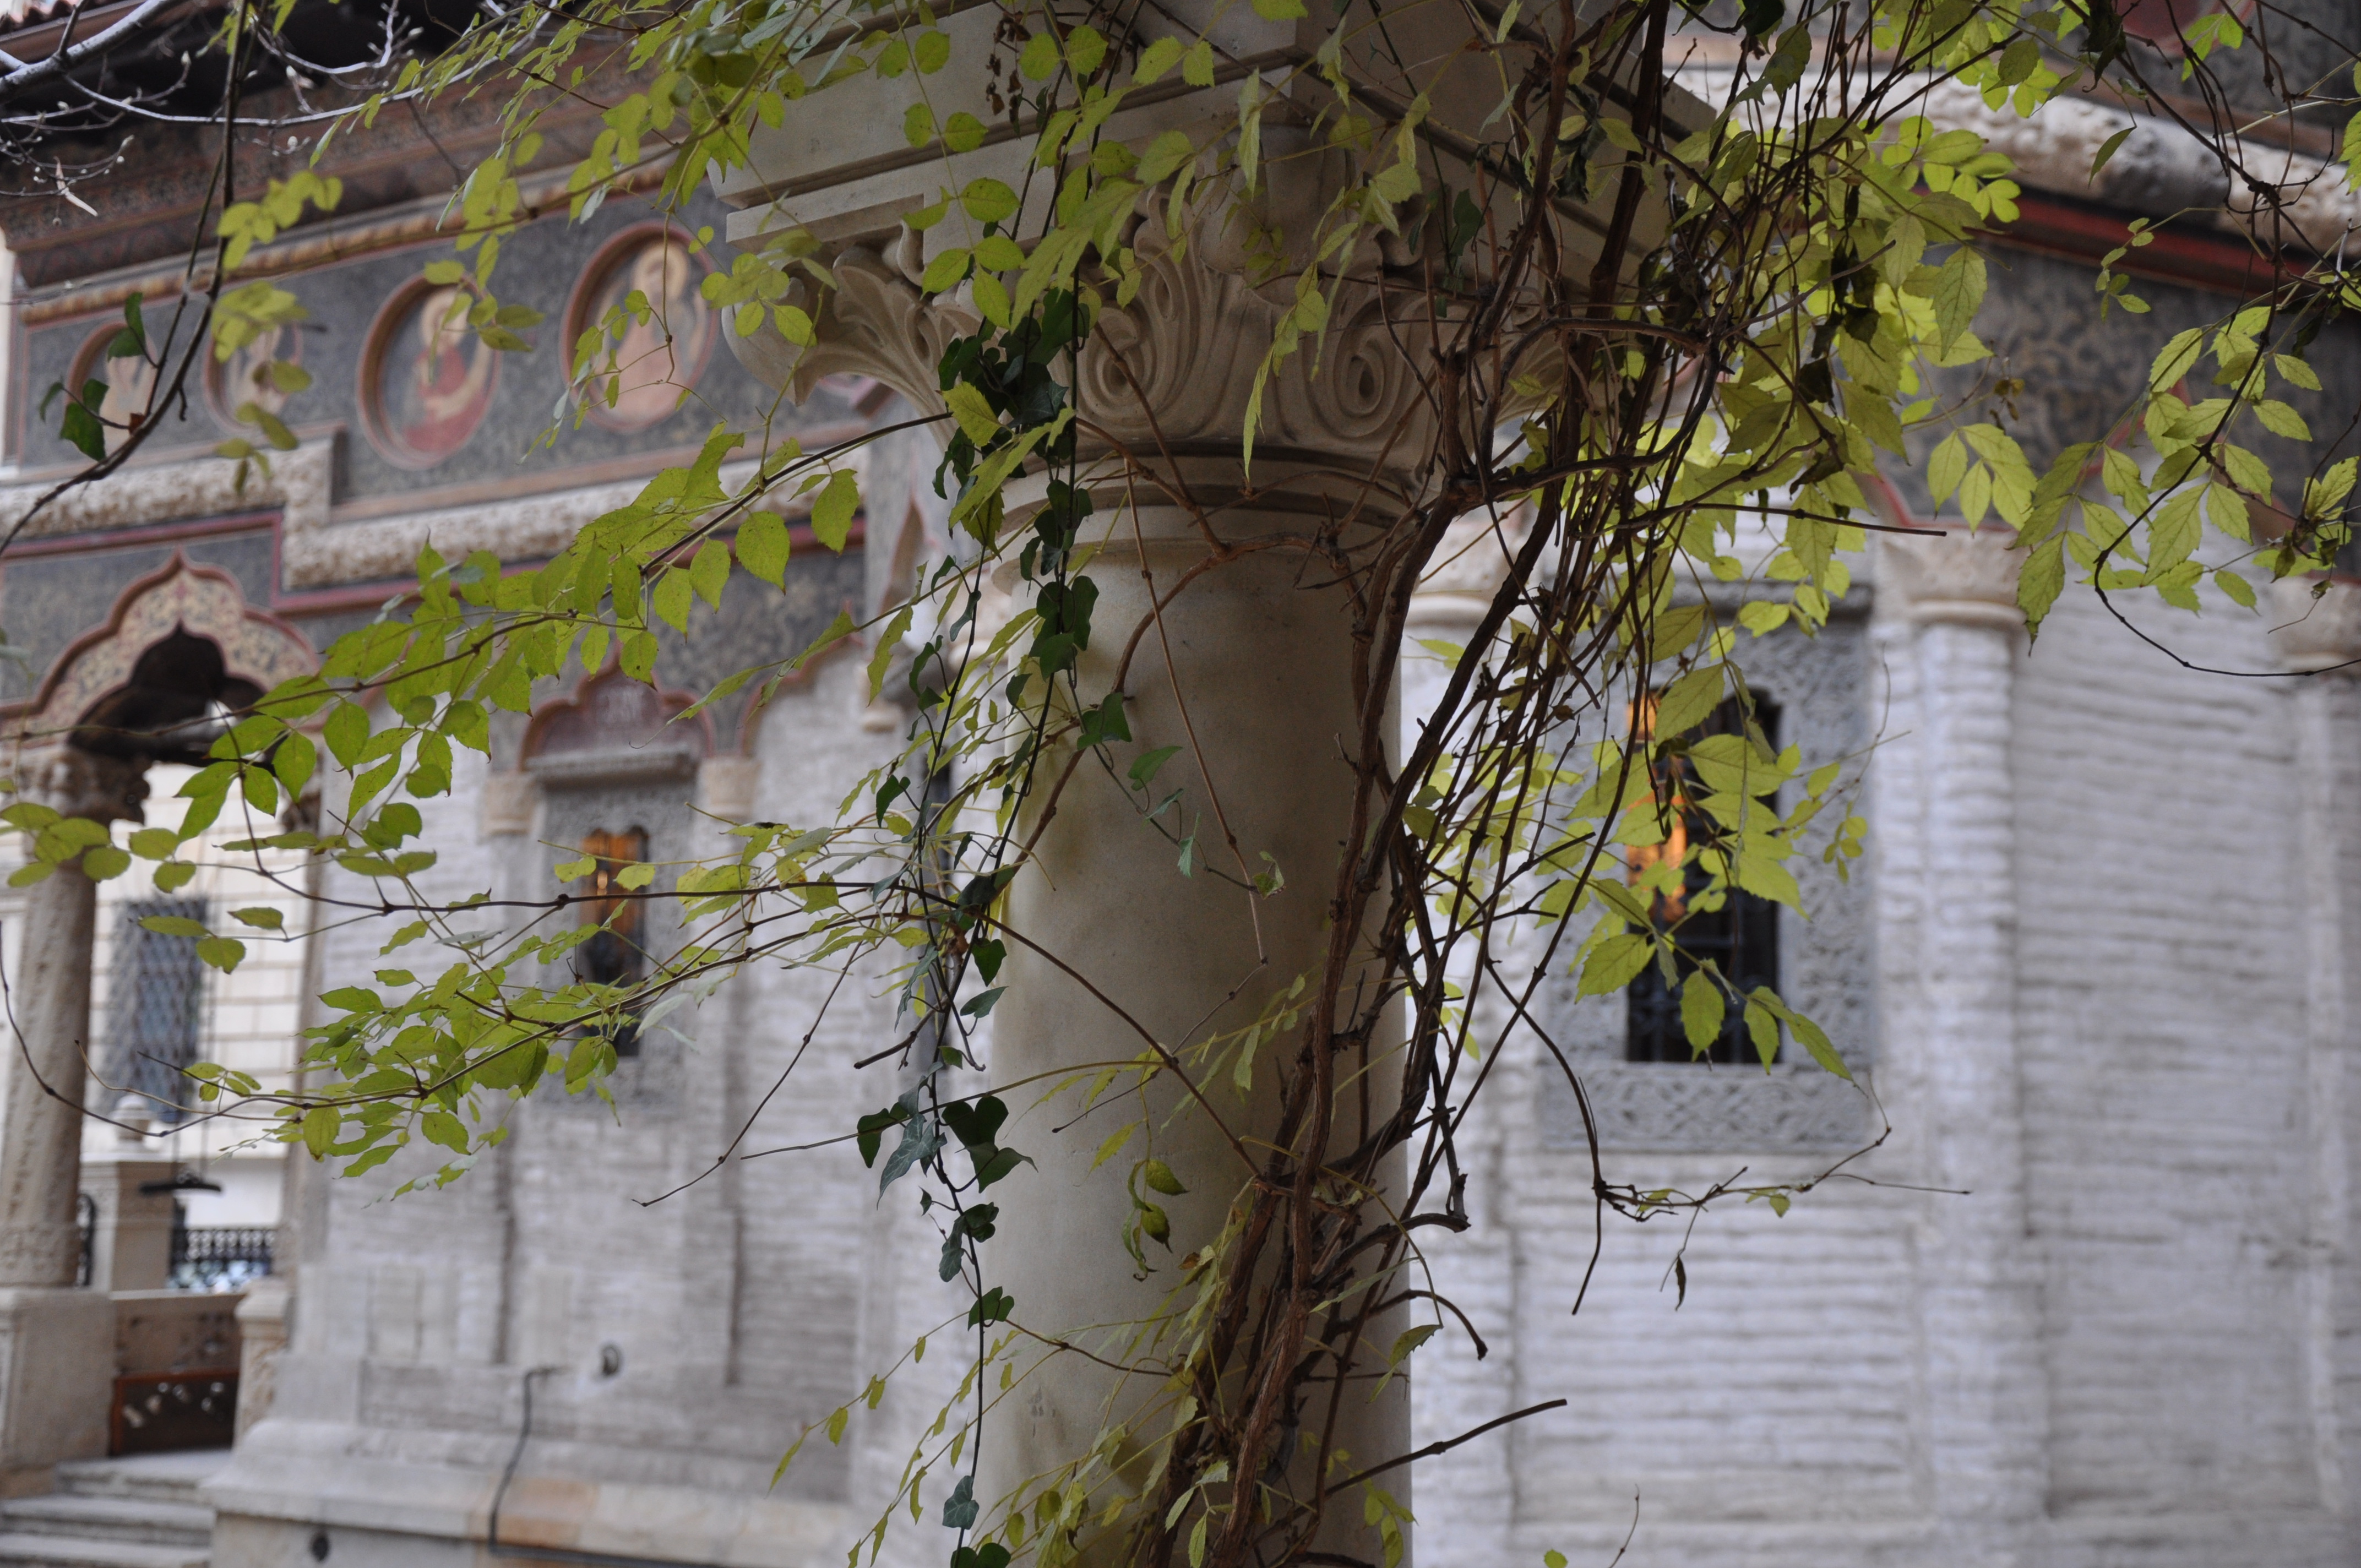
tree, branch, architecture, plant, photography, leaf, flower, building, wall, monument, photo, europe, spring, green, religion, botany, church, garden, christian, flora, photos, religious, free, de, monastery, churches, fotografie, christianity, romana, orthodox, eastern, romania, bucharest, convent, bor, biserica, arhitectura, orthodoxy, romanian, ortodoxa, patrimoniu, ortodox, manastirea, manastire, ortodoxia, ortodoxie, ecclesiastical, bisericeasc, cladire, edificiu, bucuresti, centrulvechi, lipscani, lmibiiaa19464, stavro, stavropoleos, brancovenesc, 1724, cre tinism, cre tin, urban area, woody plant